Optonica

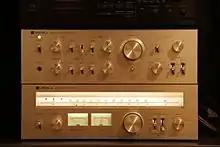
Optonica amplifier (SM-3636) and tuner (ST-3636) from 1978.

The Optonica brand was created and first launched by Sharp of Japan in 1975 to compete in the high-end audio market along with established brands such as Sansui Electric, Sony, Panasonic, Sanyo, Yamaha, Nakamichi, Onkyo, Fisher Electronics, Technics (brand), Pioneer Corporation, Kenwood Corporation, JVC, Harman Kardon and Marantz. The brand was designed, built and marketed by Sharp in Japan.